Frans Pauwels

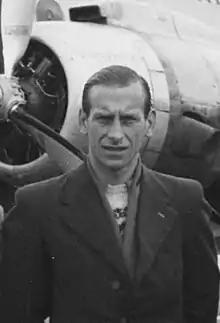
Frans Pauwels

Frans Pauwels (8 September 1918 – 24 January 2001) was a Dutch racing cyclist. He rode in the 1948 and 1949 Tour de France.